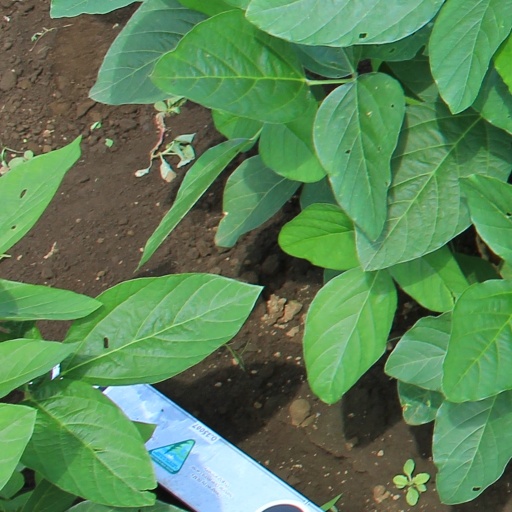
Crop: soybean